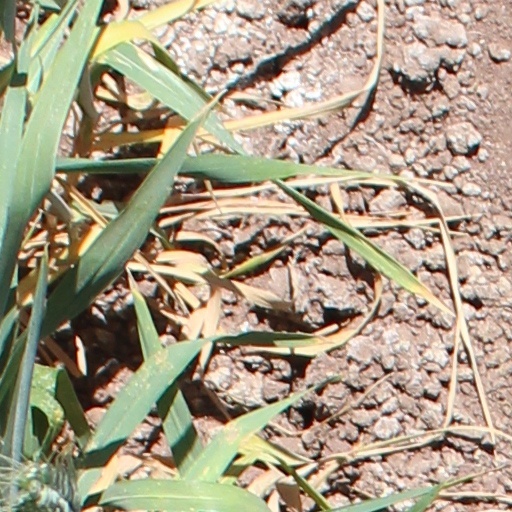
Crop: wheat